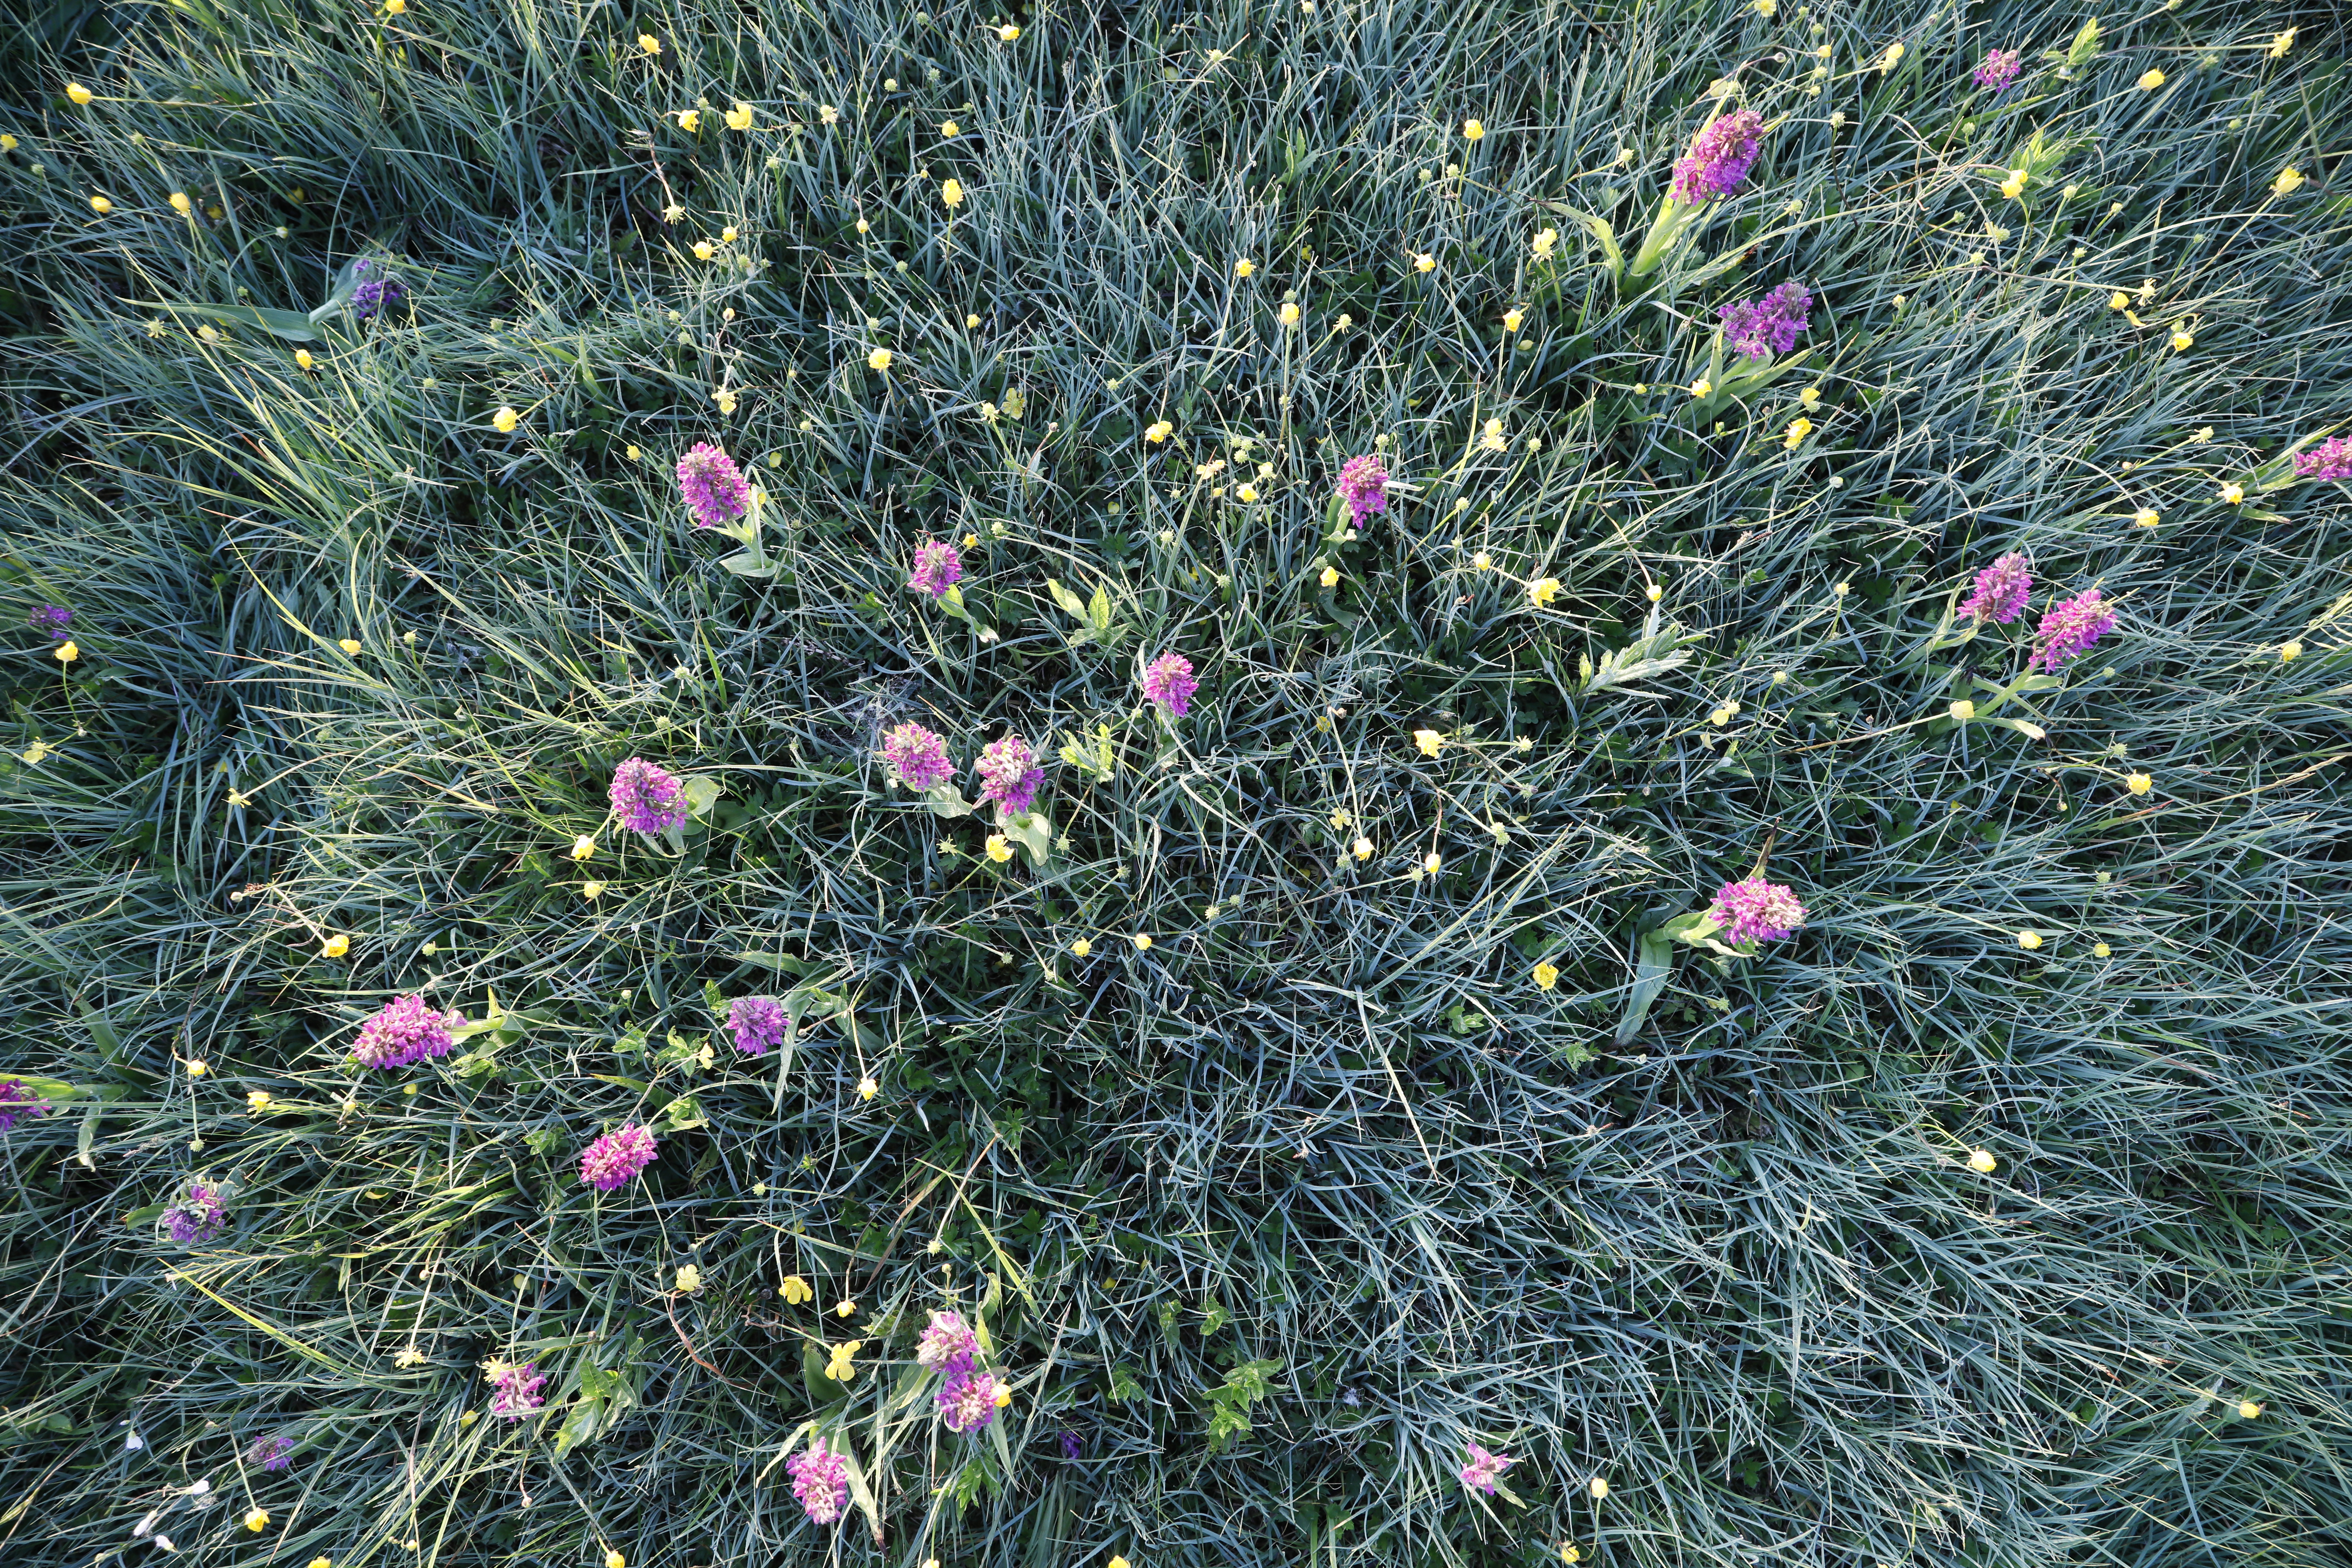
Plant species: Dactylorhiza praetermissa, Buttercup * (aggregate)